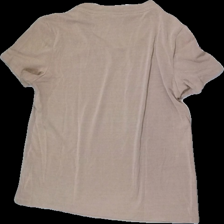
View: back
Type: Top
Category: Ladies
Brand: Monki
Colors: Beige
Material: 80% viscose 20% poly
Cut: Cropped, C-collar, Regular
Size: S
Season: All
Stains: Minor
Price range: <50
Recommended usage: Export